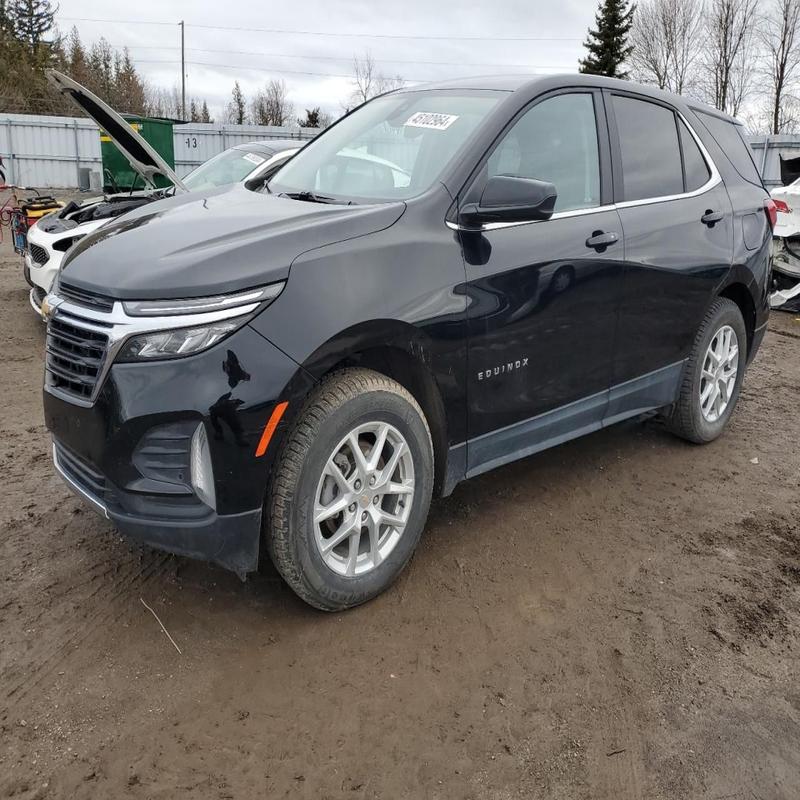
Aucun dommage détecté.
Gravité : aucun